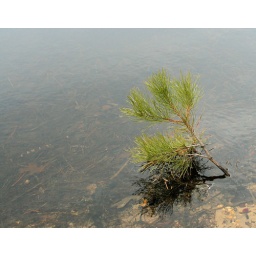
A pine tree rooted right in the lake.